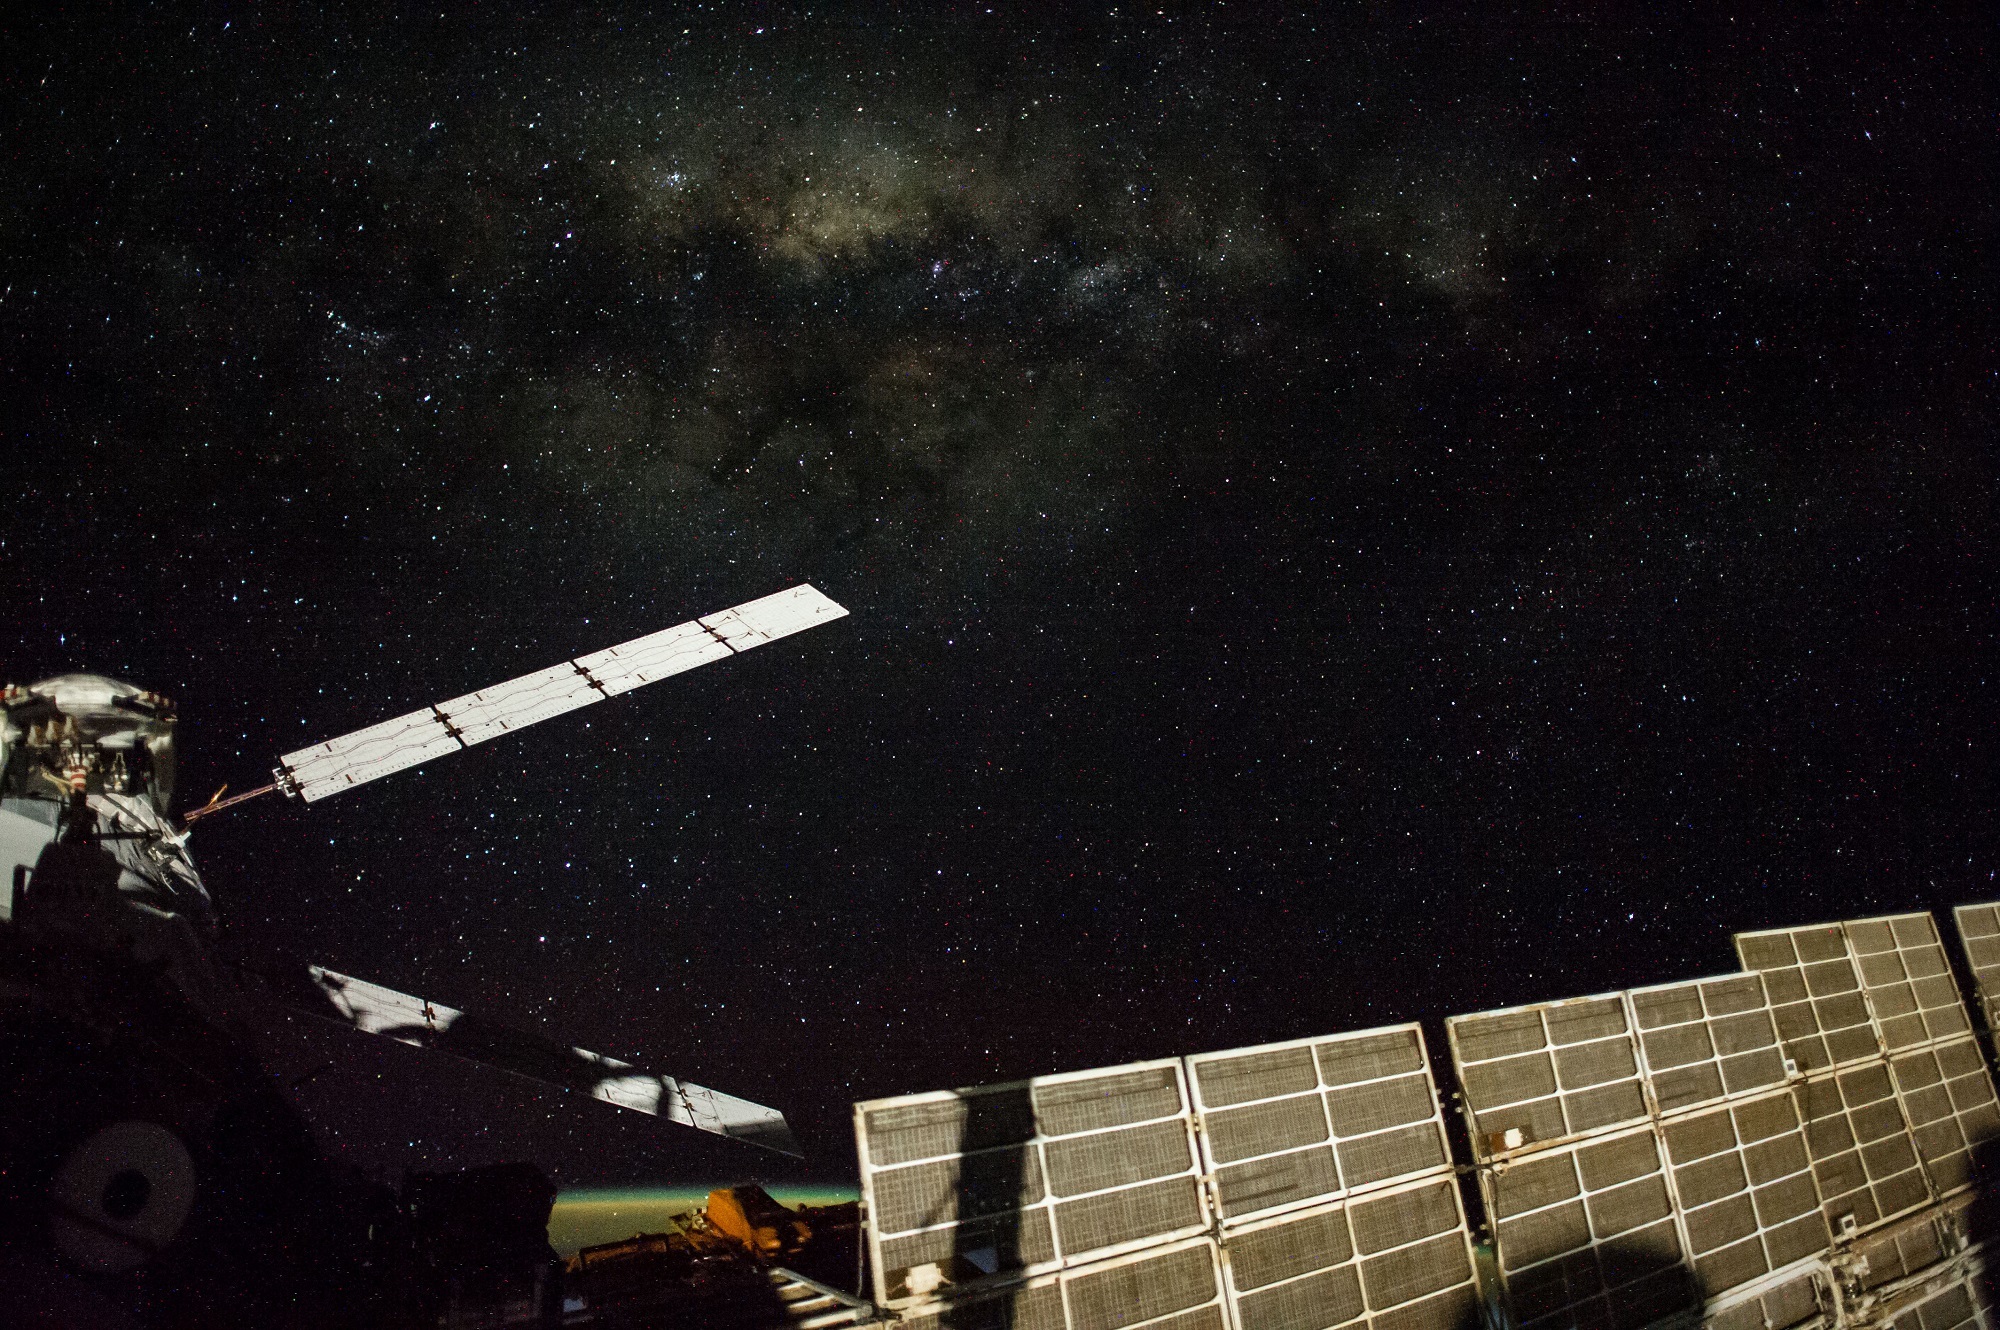
night, star, milky way, cosmos, atmosphere, dark, vehicle, equipment, shine, space, darkness, galaxy, mission, outer space, starry, theatre, science, lights, astronomy, stars, universe, exploration, midnight, distant, screenshot, international space station, orbit, astronomical object, atmosphere of earth